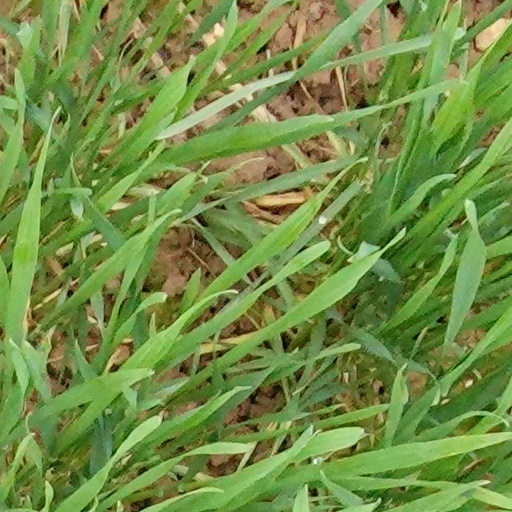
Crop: wheat